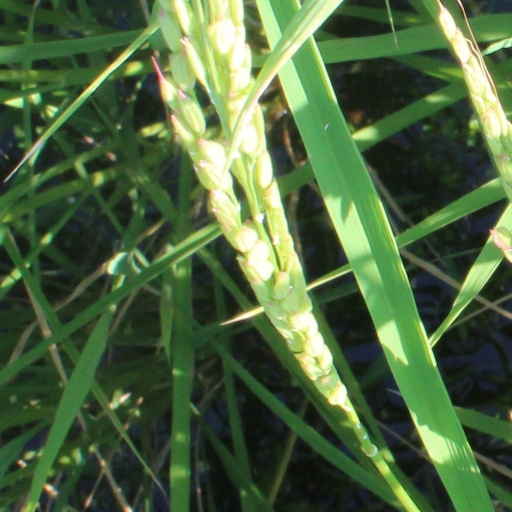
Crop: rice